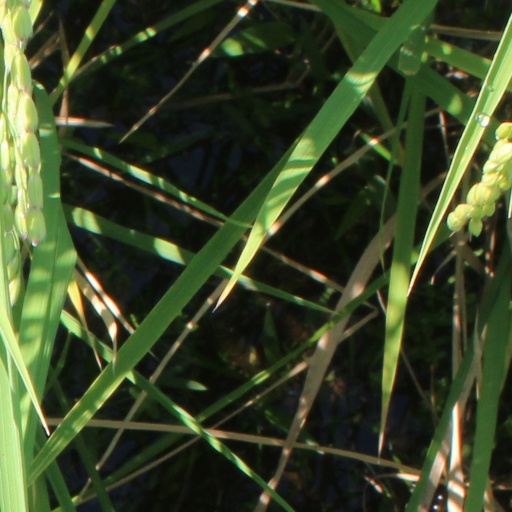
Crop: rice